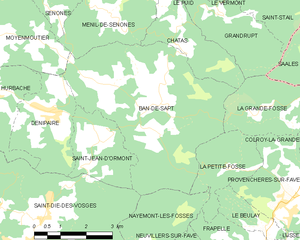
Carte des communes françaises Ban-de-Sapt